San Jose Sharks

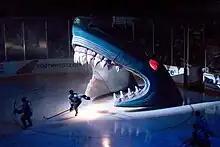
Sharks pre-game entrance through the Shark's mouth

The Sharks' best-known tradition is their pre-game entrance scene. At the beginning of each Sharks home game, the lights go down and a 17-foot open shark mouth is lowered from the rafters. As the mouth is lowered the eyes flash red and fog pours out. Then, a live view of the locker room tunnel with Sharks players is shown on the scoreboard and the goalie leads the team out of the locker room, through the mouth, and onto the ice. The Sharks currently use "Seek & Destroy" by Metallica as their entrance song. Previous entrance songs include Metallica's version of "Breadfan" and "Get Ready for This" by 2 Unlimited. The latter song has been used as the team's goal song since 2016.